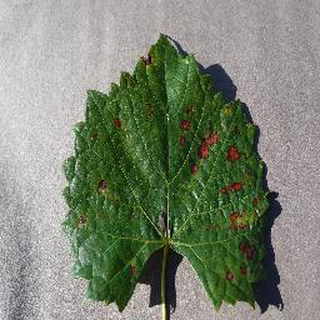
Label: grape_esca_black_measles